Azumi Basin

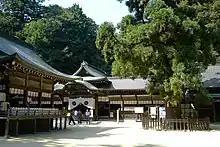
Hotaka Shrine

At least a thousand years ago, the Azumi people moved into the area and settled there. Originally, the Azumi, or "the people who live on the sea", lived in northern Kyūshū. They were famed for their skills in fishing and navigation. Between the second and the fourth century, they built a shrine on Shikanoshima island in present-day Fukuoka city in northern Kyūshū. The shrine, "Shikaumi Jinja" (Shikaumi Shrine), honors the gods of the sea, and has traditionally been administered by members of the Azumi people.